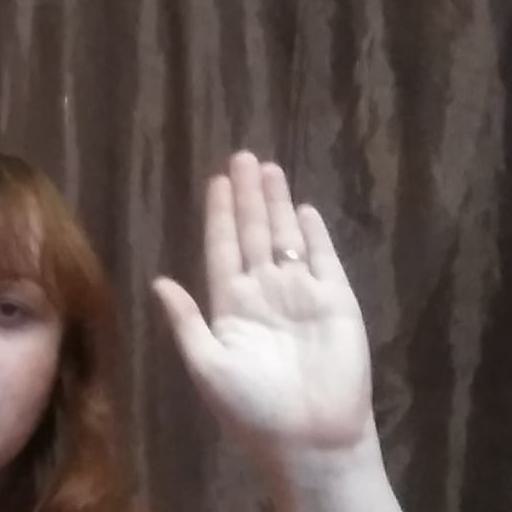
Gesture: stop